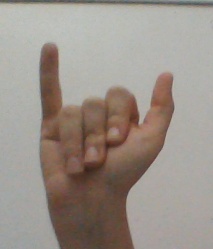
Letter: ya